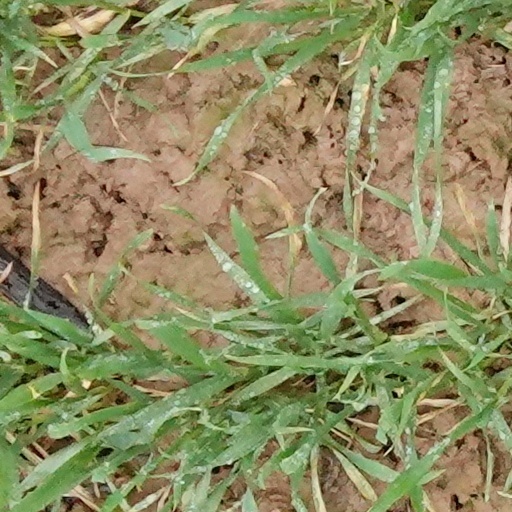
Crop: wheat